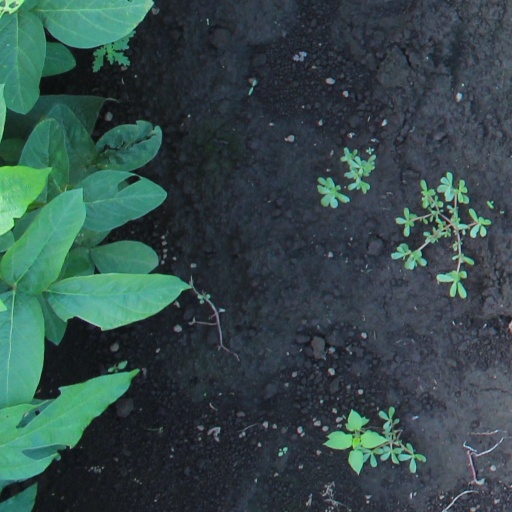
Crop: soybean